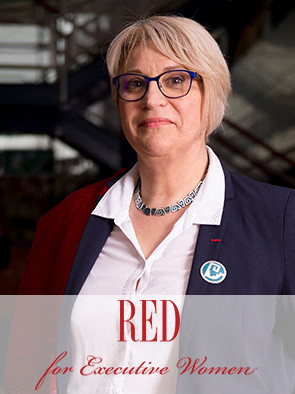
Gender: women